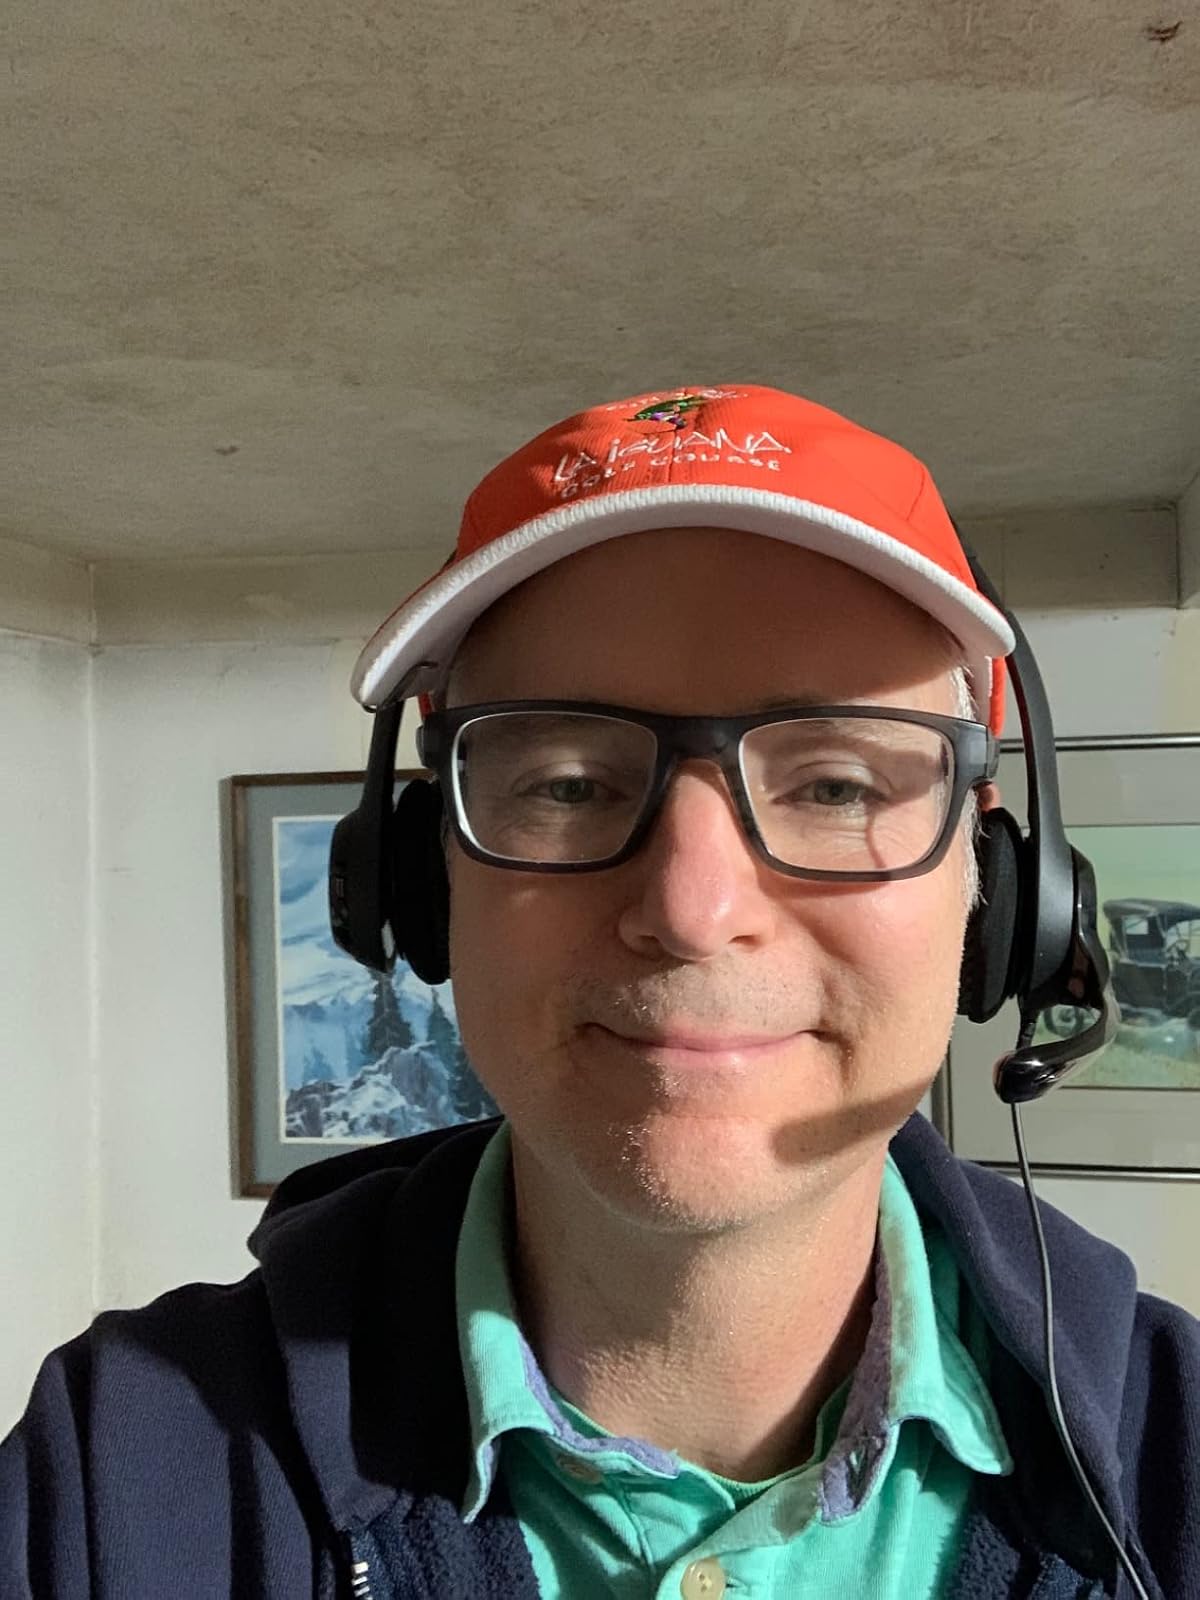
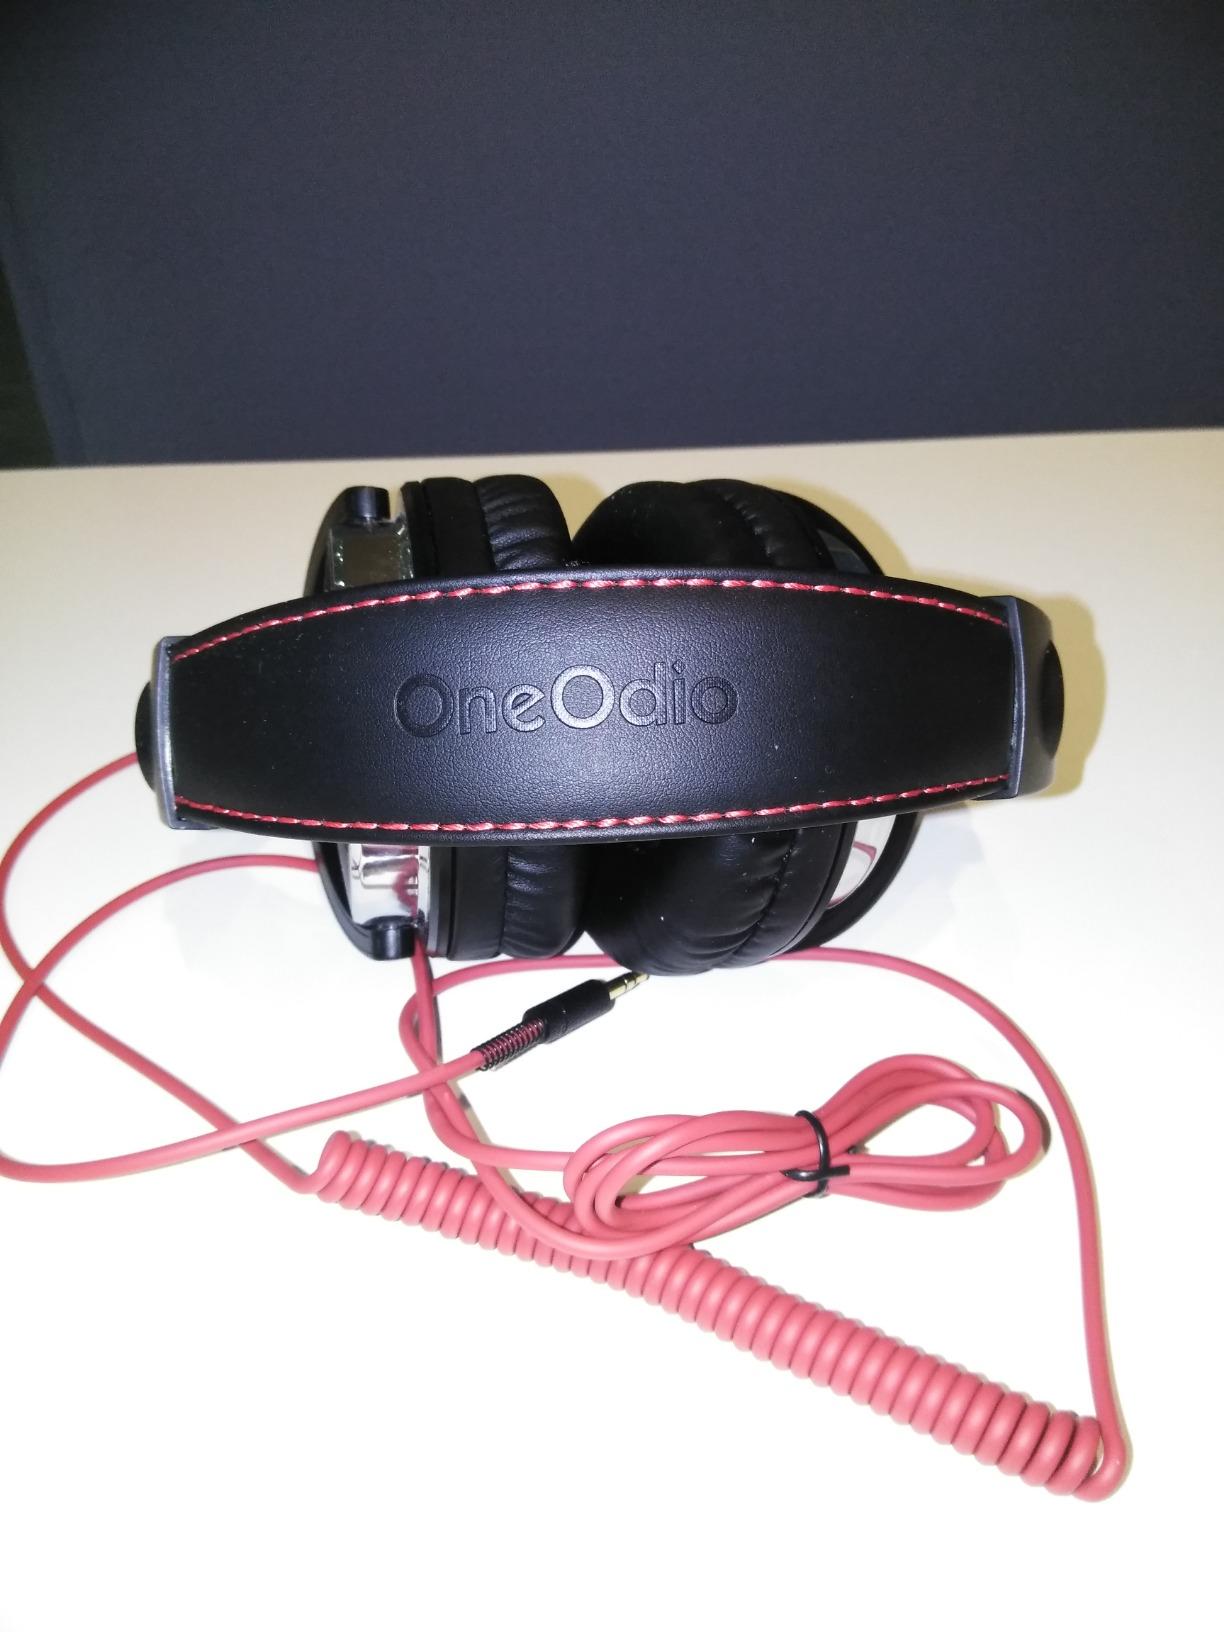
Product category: headphones
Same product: no